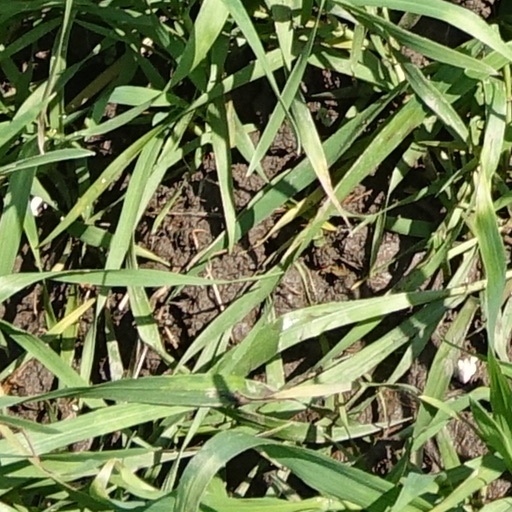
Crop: wheat